Whaling in Australia

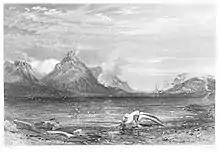
Old whaling station (1846) by John Skinner Prout. Engraved by Edwin Booth (1873)

British whalers and sealers began to call at Sydney soon after European settlement began in 1788. Some came under charter as convict transports or store ships and after landing their passengers and cargo began whaling or sealing voyages from Port Jackson. The first to return to Sydney after taking whales off the coast was Captain Thomas Melvill who commanded the "Britannia" owned by Samuel Enderby & Sons. To mark the occasion Governor Arthur Phillip presented Captain Melvill with a Silver Cup which was later inscribed: